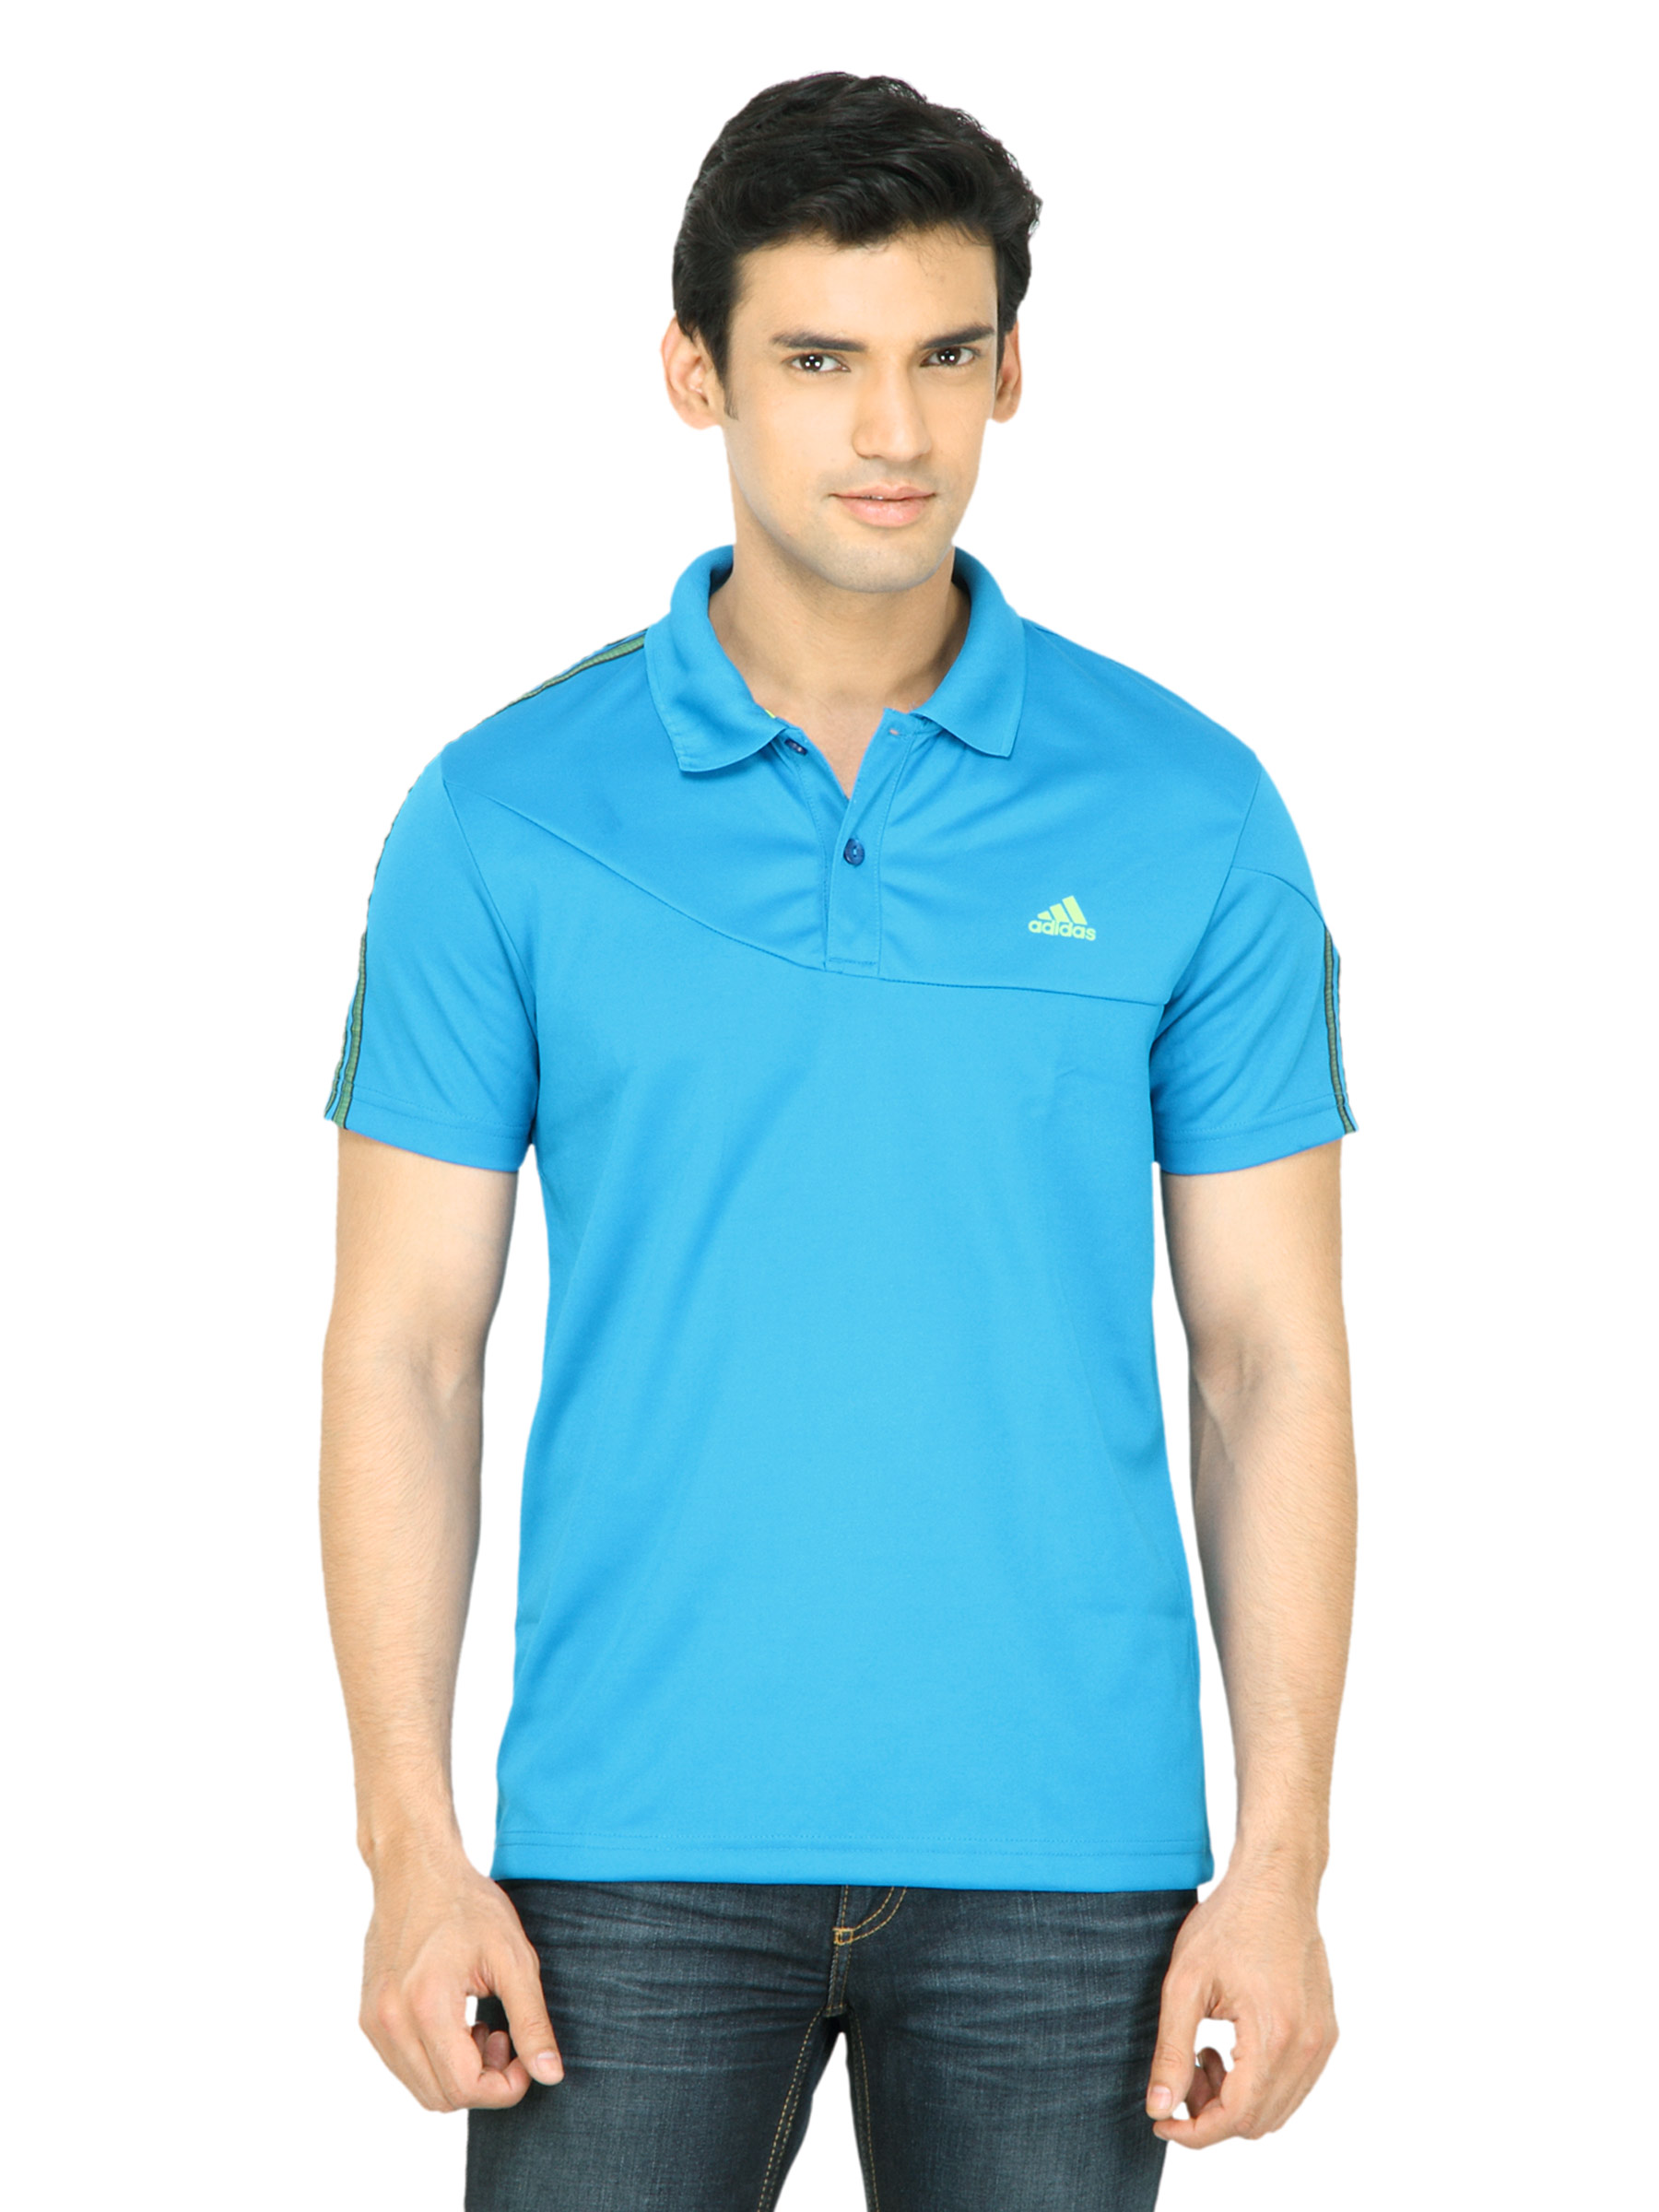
ADIDAS Men Solid Blue T-Shirt
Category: Apparel / Topwear / Tshirts
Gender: Men
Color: Blue
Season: Fall 2011
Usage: Sports